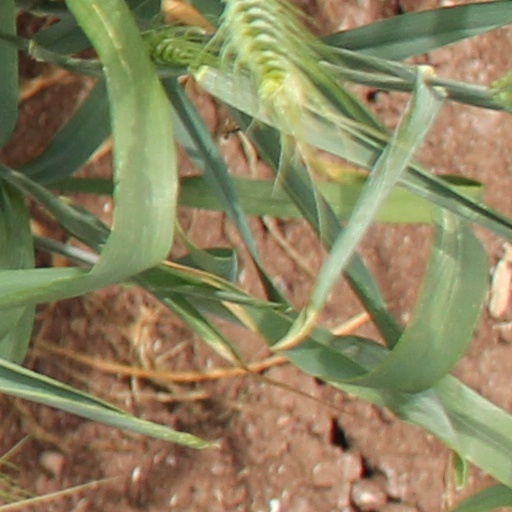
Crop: wheat